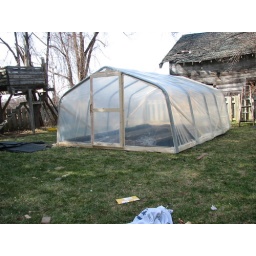
about four hours after we started, our hoop house stands complete over 162 square feet of beds